University of Vienna

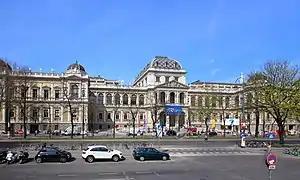
Main building

Significant changes were instituted in the wake of the Revolution in 1848, with the Philosophical Faculty being upgraded into equal status as Theology, Law and Medicine. Led by the reforms of Leopold, Count von Thun und Hohenstein, the university was able to achieve a larger degree of academic freedom. The current main building on the was built between 1877 and 1884 by Heinrich von Ferstel. The previous main building was located close to the "Stuben" Gate (Stubentor) on Iganz Seipel Square, the current home of the old University Church ("Universitätskirche") and the Austrian Academy of Sciences ("Österreichische Akademie der Wissenschaften"). Women were admitted as full students in 1897, although their studies were limited to Philosophy. The remaining departments gradually followed suit, although with considerable delay: Medicine in 1900, Law in 1919, Protestant Theology in 1923, and finally Roman Catholic Theology in 1946. Ten years after the admission of the first female students, Elise Richter became the first woman to receive "habilitation", becoming professor of Romance languages in 1907; she was also the first female distinguished professor.